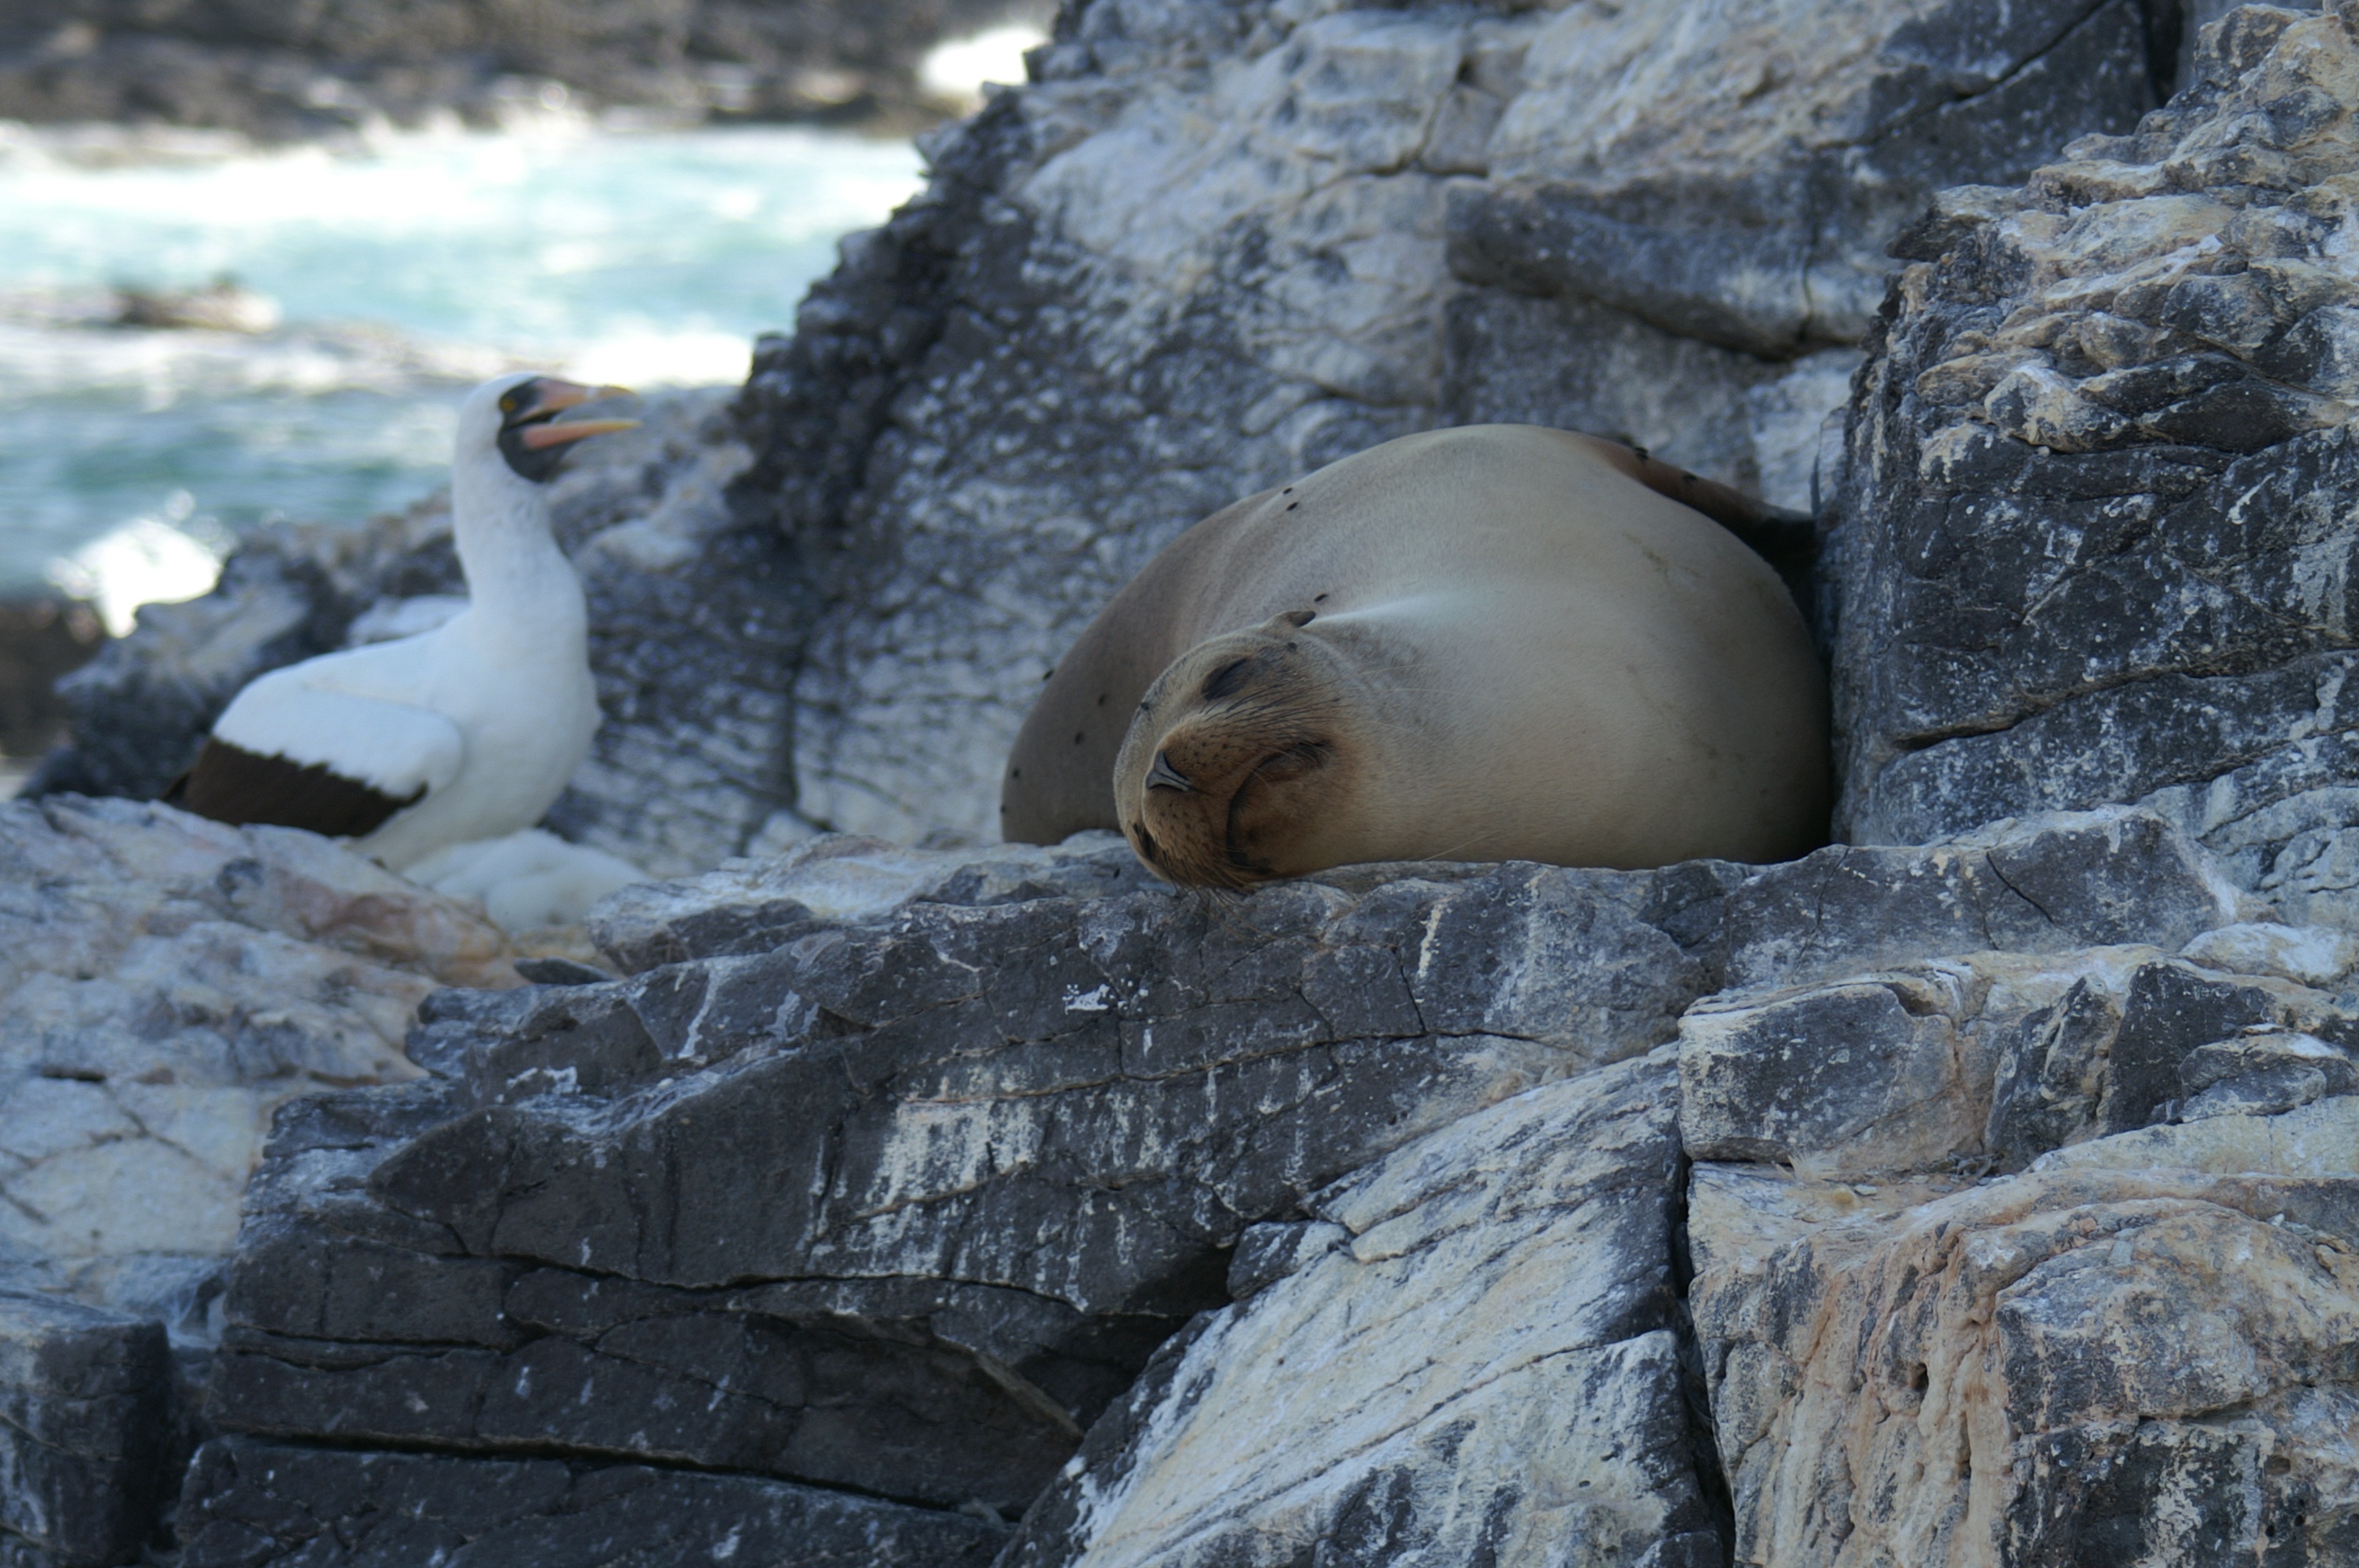
beach, landscape, sea, rock, winter, bird, animal, seagull, travel, wildlife, sleeping, holiday, blue, tourism, sea lion, seals, ecuador, galapagos